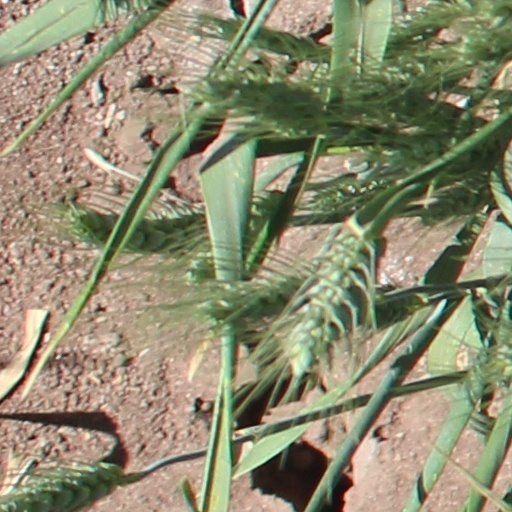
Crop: wheat